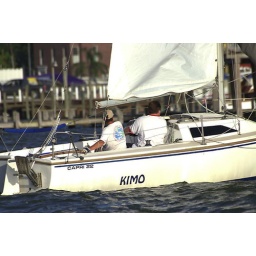
Clear Lake, Texas Wednesday sail boat races in 2006